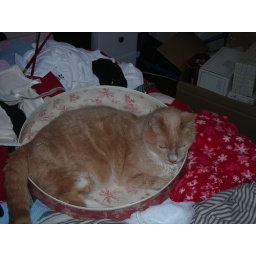
Butter in a hat box lid